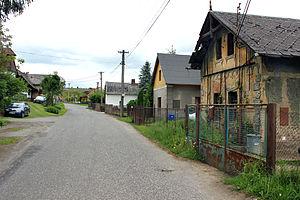
Kovanec est une commune du district de Mladá Boleslav, dans la région de Bohême-Centrale, en République tchèque. Sa population s'élevait à 117 habitants en 2020.